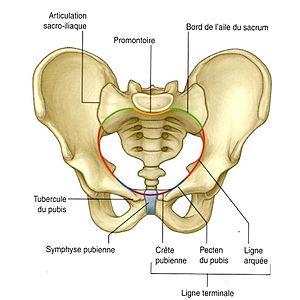
La ligne arquée tracée en rouge, appartenant à la ligne terminale.
La ligne arquée correspond à un relief osseux au niveau de la partie supérieure de l'os coxal, plus précisément de l'ilion. C'est un élément de repère essentiel qui contribue à délimiter le grand bassin en dessus, et le petit bassin en dessous.
La ligne terminale est subdivisée en ligne arquée, pecten du pubis et crête pubienne. Elle sépare le grand bassin du petit bassin.